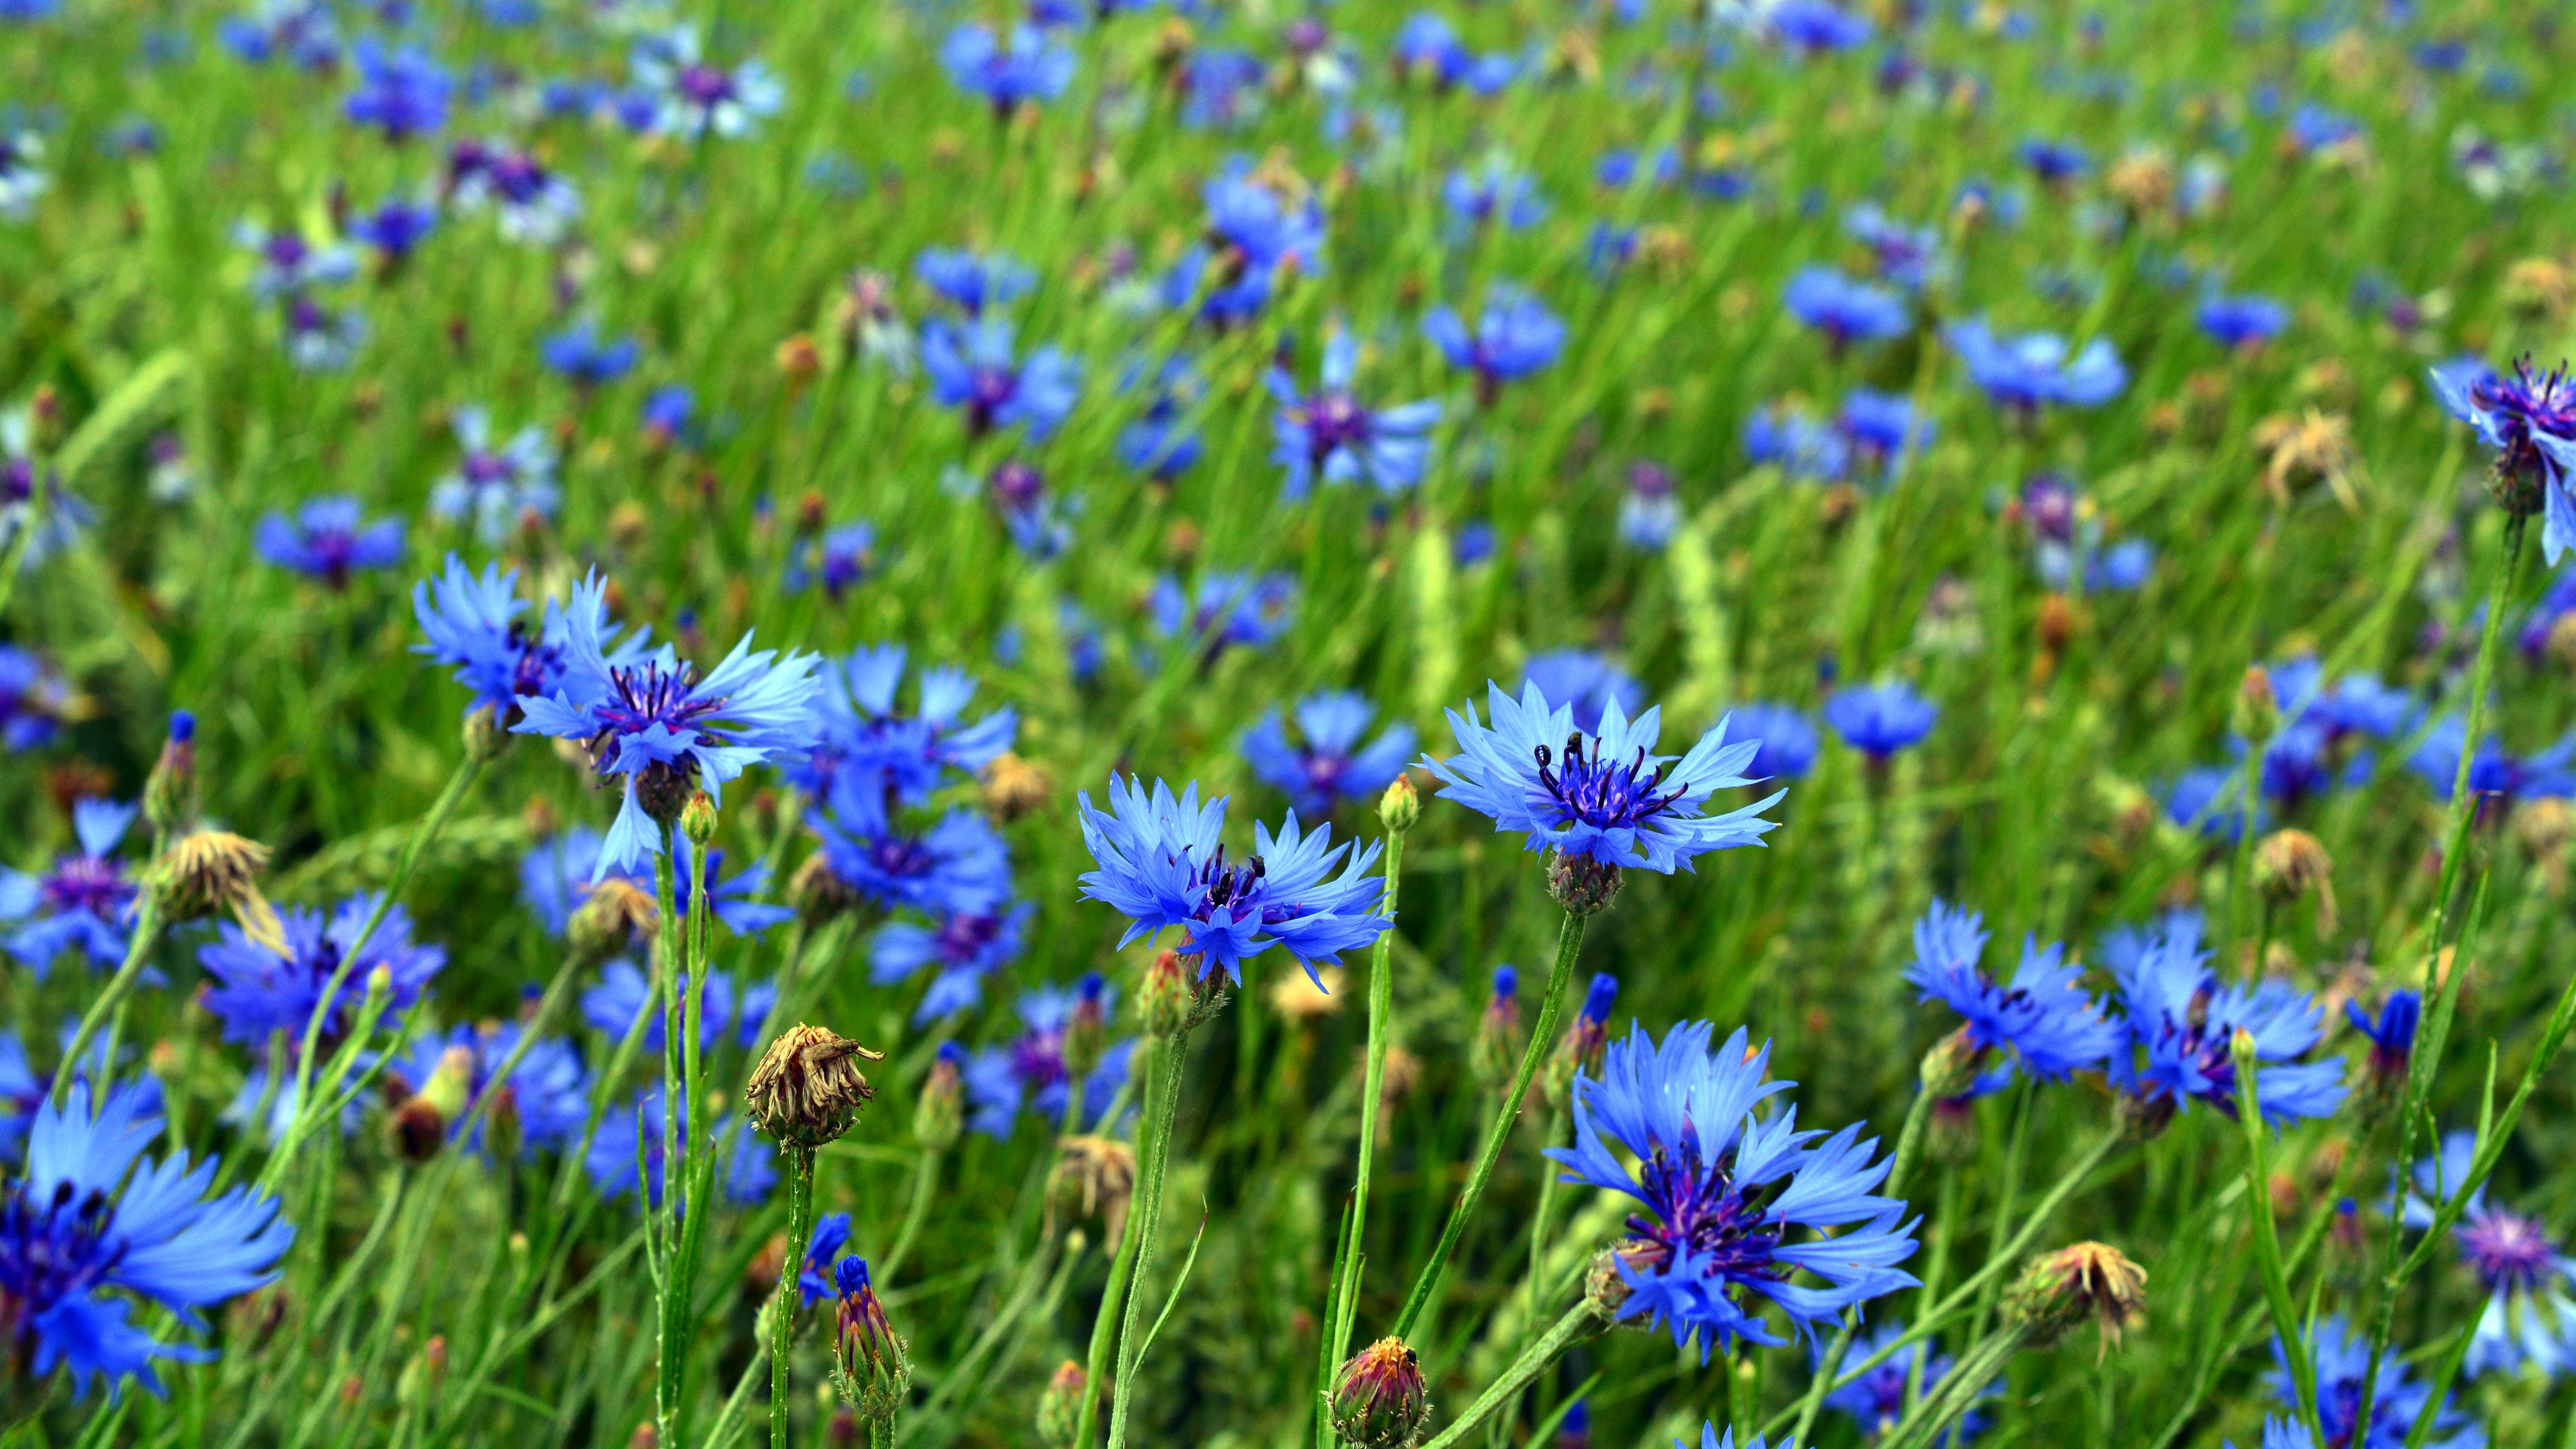
nature, grass, blossom, plant, field, lawn, meadow, grain, prairie, flower, bloom, summer, herb, crop, blue, flora, lavender, wildflower, cornflower, grassland, cereals, habitat, macro photography, flowering plant, natural environment, grass family, land plant, english lavender